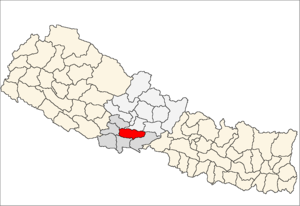
Palpa District
Palpa District i Lumbini Zone (grå) i Western Development Region (grå + lysegrå)
Palpa District er et af Nepals 75 administrative og politiske regioner, betegnet distrikter. Palpa er et distrikt i bakkeområdet Middle Hills, som ligger i Lumbini Zone i Western Development Region.